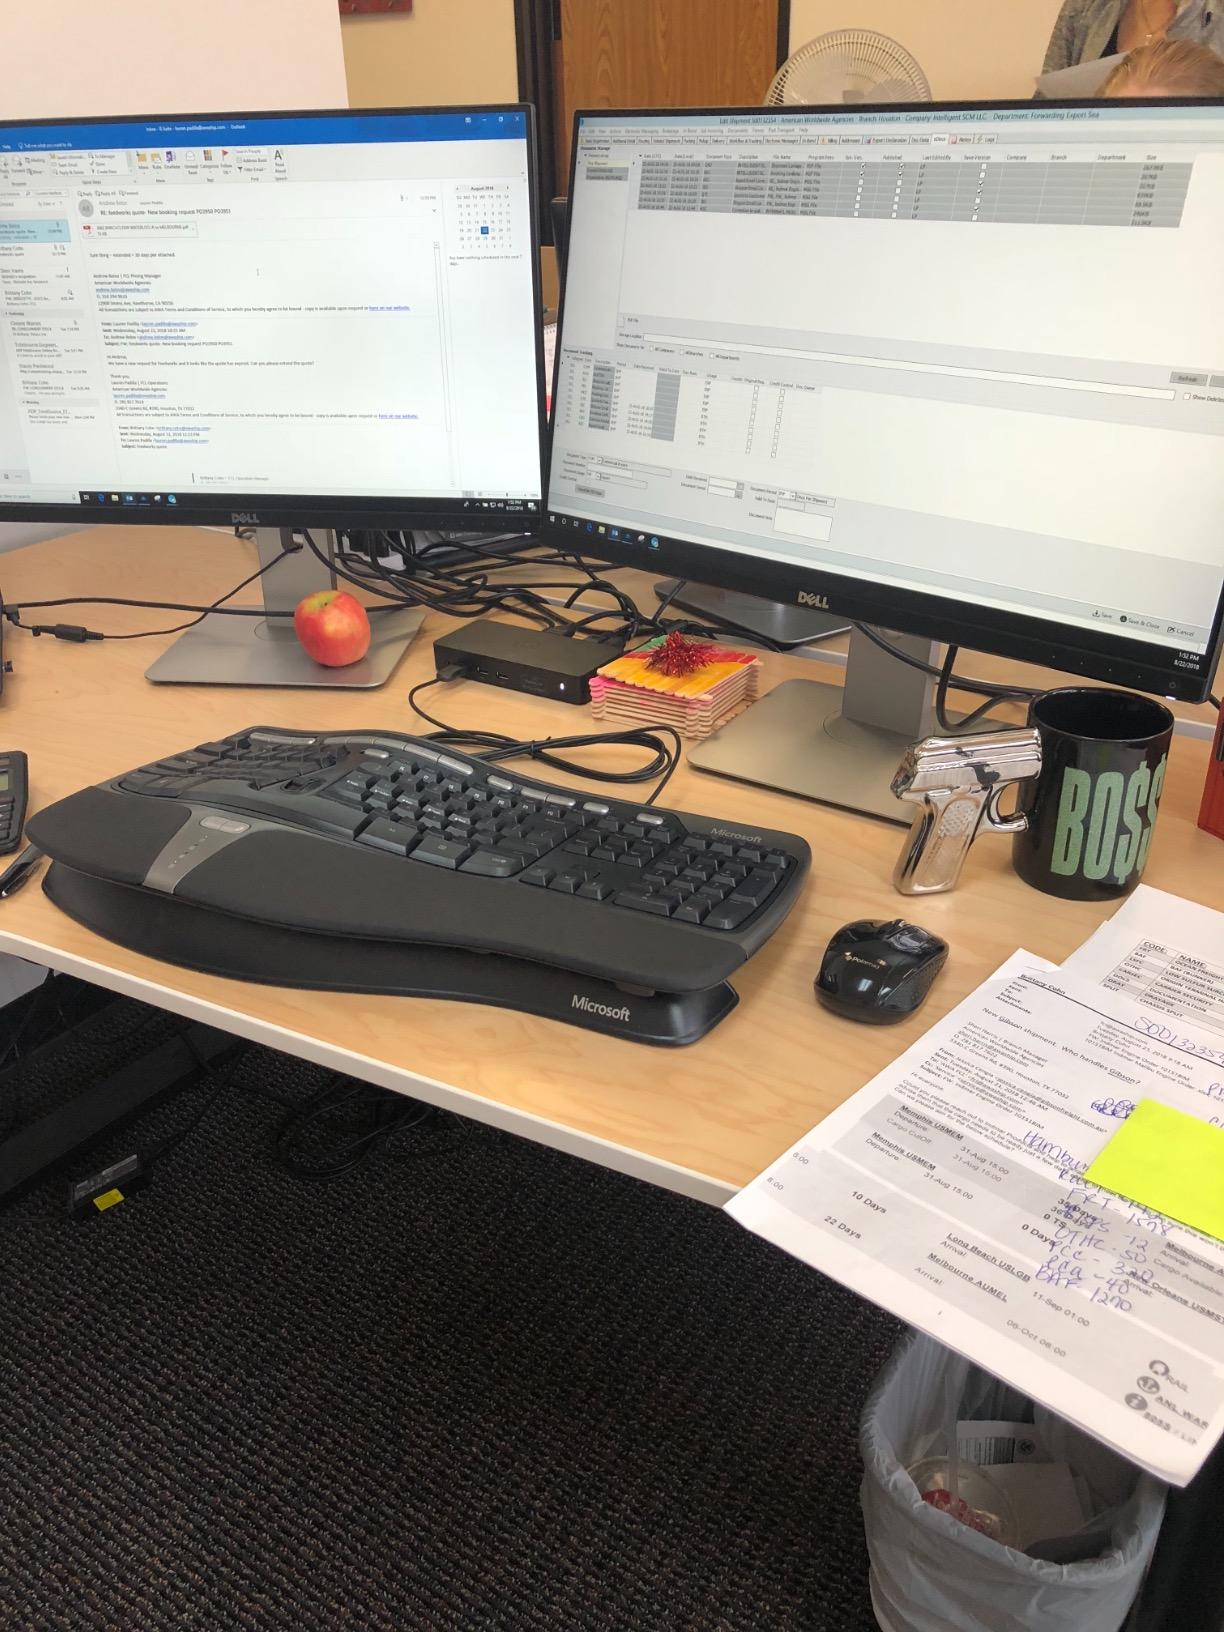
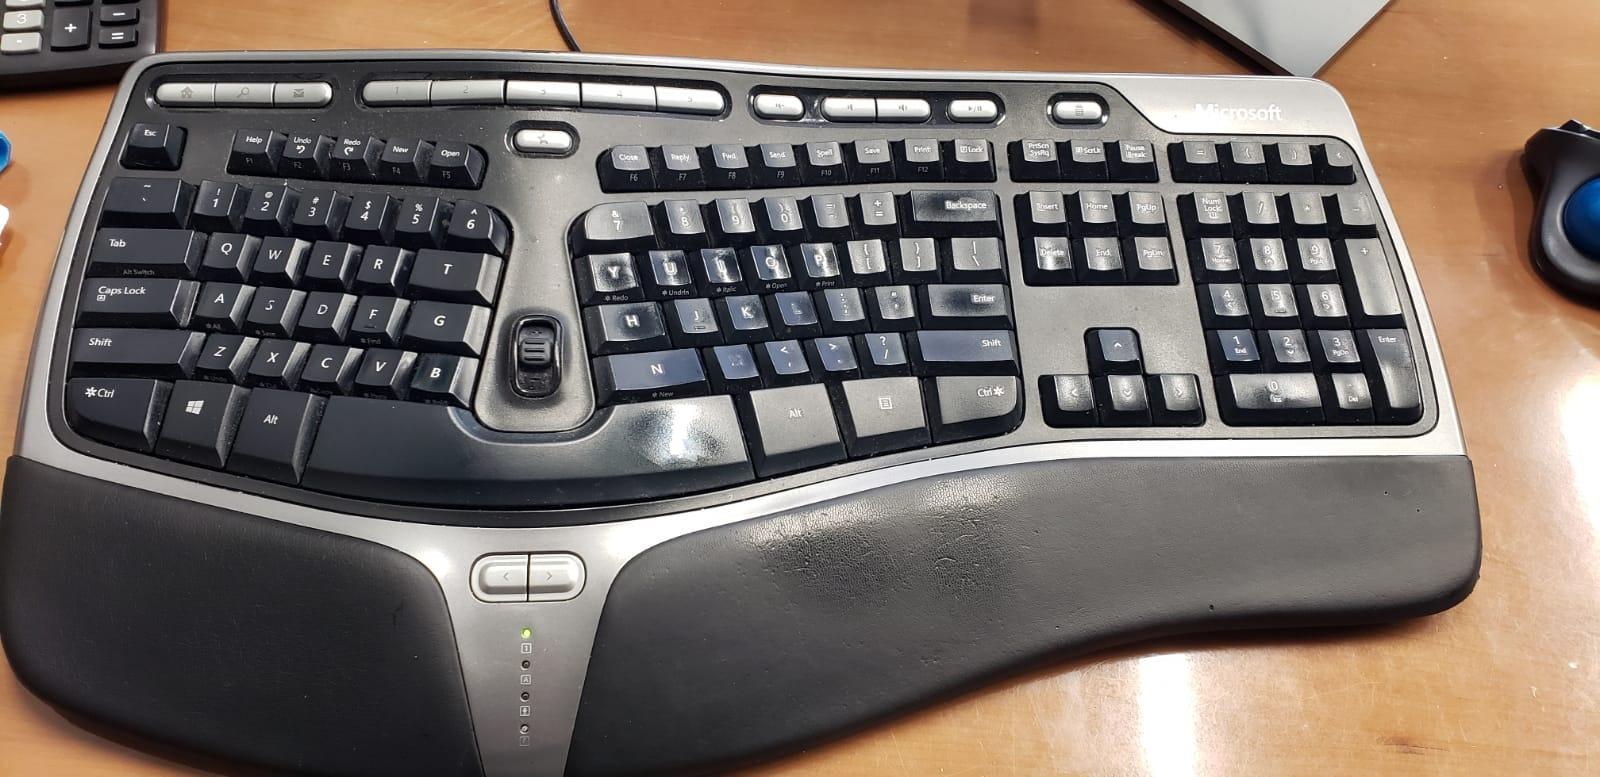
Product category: keyboard
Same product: yes